Cooper Smeaton

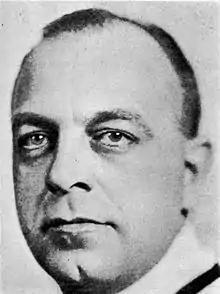

James Cooper Smeaton (July 22, 1890 – October 3, 1978) was a Canadian professional ice hockey player, referee and head coach. He served referee-in-chief of the National Hockey League (NHL) from 1917 until 1937. Smeaton served as a Stanley Cup trustee from 1946 until his death in 1978. He was inducted into the Hockey Hall of Fame in 1961.